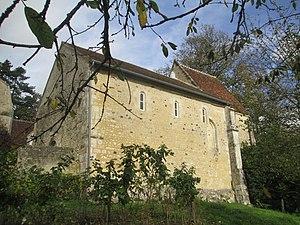
Chapelle Saint-Santin à Bellême, dans l'Orne.